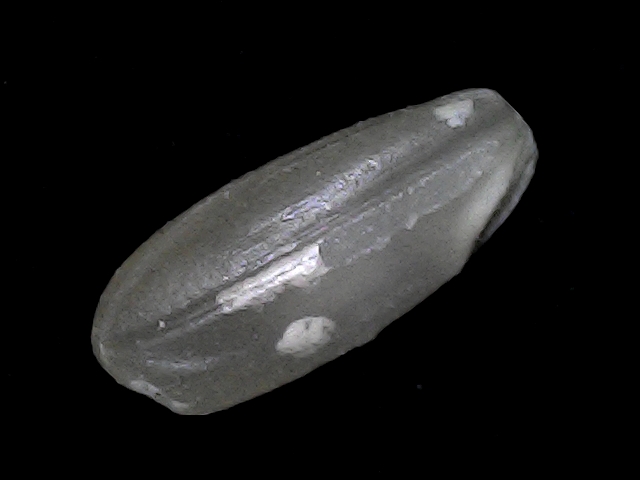
Rice variety: BD52